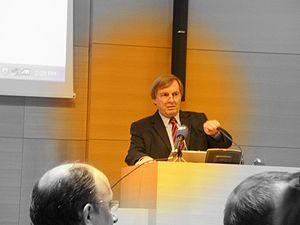
Jeannot Krecké, né le 26 avril 1950 à Luxembourg, est un homme politique luxembourgeois, membre du Parti ouvrier socialiste luxembourgeois. Il était ministre de l’Économie et du Commerce extérieur depuis le 31 juillet 2004 dans le gouvernement Juncker / Asselborn II, poste dont il démissionna en 2012. Dès avant sa démission il siégea au conseil d'administration d'Arcelor-Mittal. En 2013, il est réélu à la présidence du conseil d'administration de ce groupe.
Cet article donne la liste des 60 députés luxembourgeois de la législature 2009-2013 de la Chambre des députés du Luxembourg.
Cet article donne la liste des 60 députés luxembourgeois de la législature 2004-2009 de la Chambre des députés du Luxembourg.